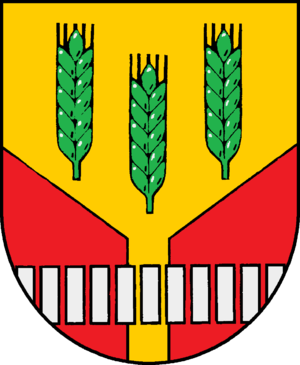
Klamp est une commune allemande du Schleswig-Holstein, située dans l'arrondissement de Plön, à deux kilomètres à l'ouest de la ville de Lütjenburg. Klamp fait partie de l'Amt Lütjenburg qui regroupe 15 communes autour de la ville du même nom.